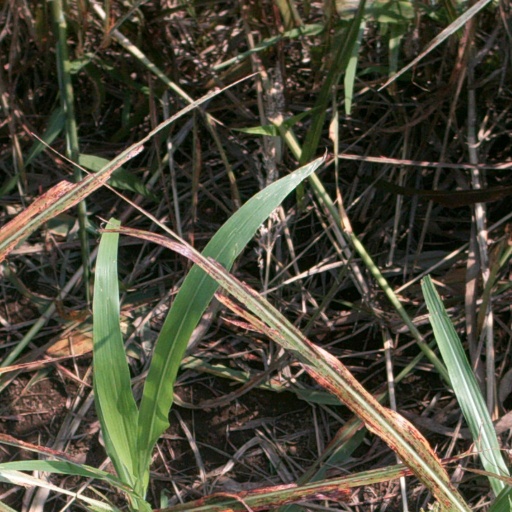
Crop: sorghum